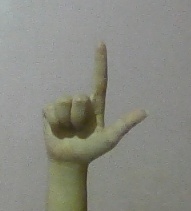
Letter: laam